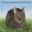
Label: cat